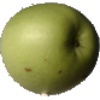
Label: Apple Granny Smith 1